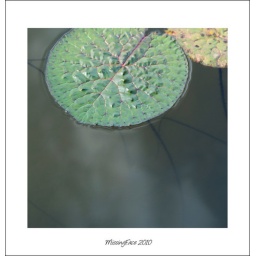
a plant in water